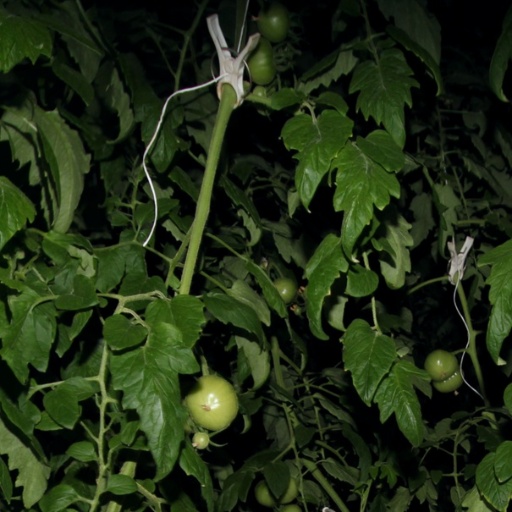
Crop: tomato